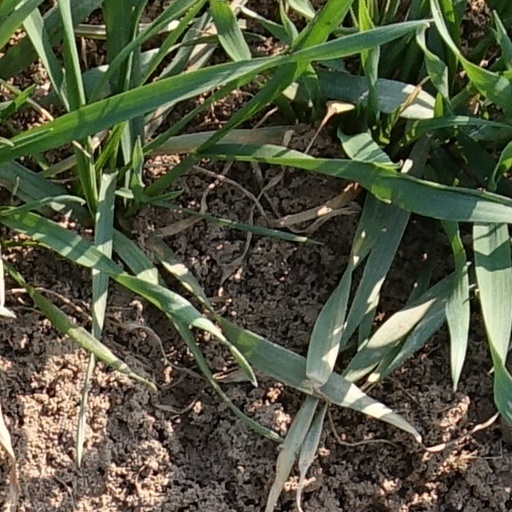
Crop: wheat